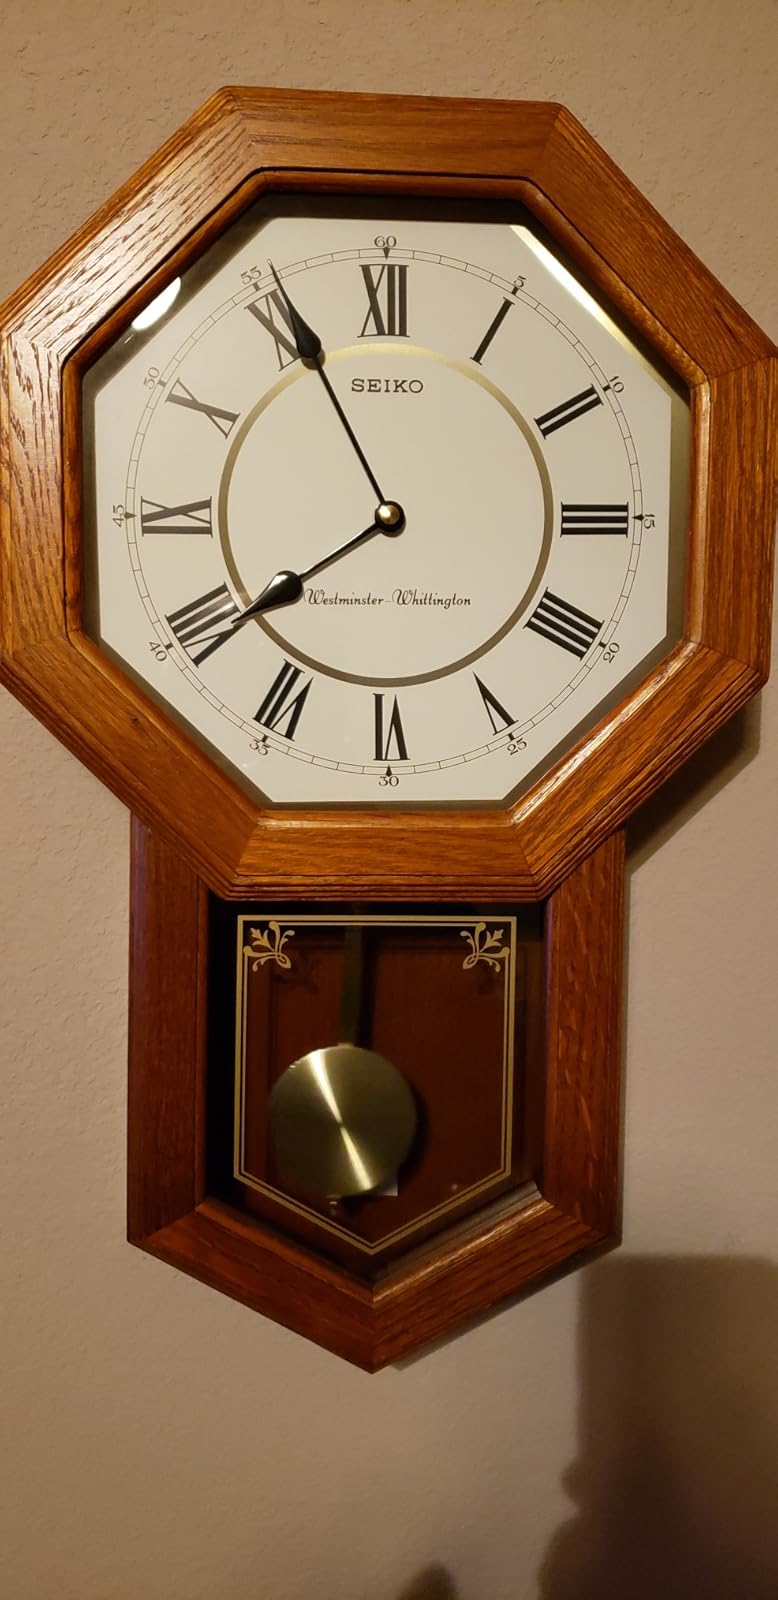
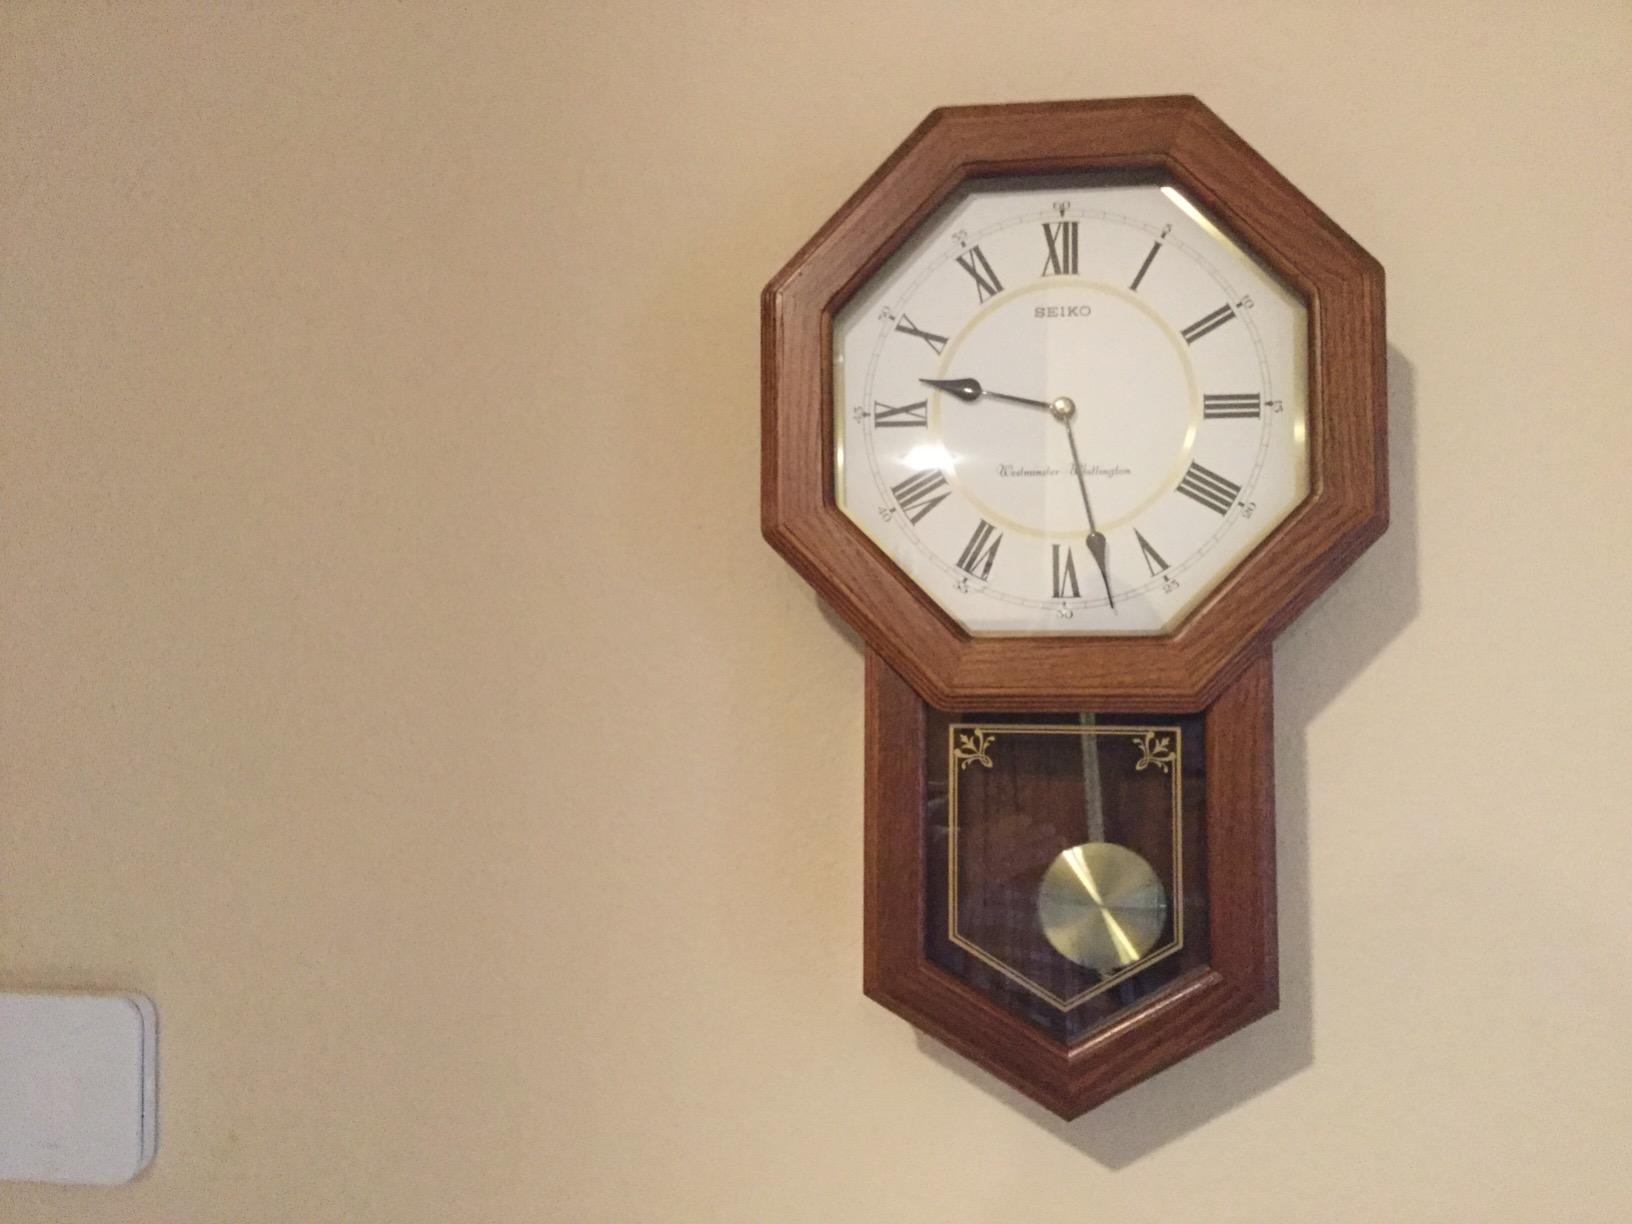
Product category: clock
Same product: yes